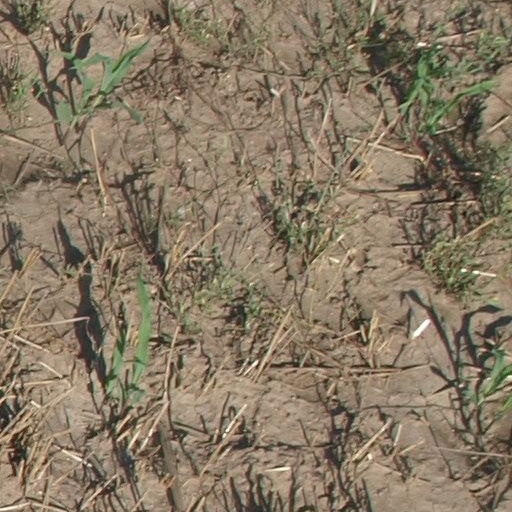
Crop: maize; corn